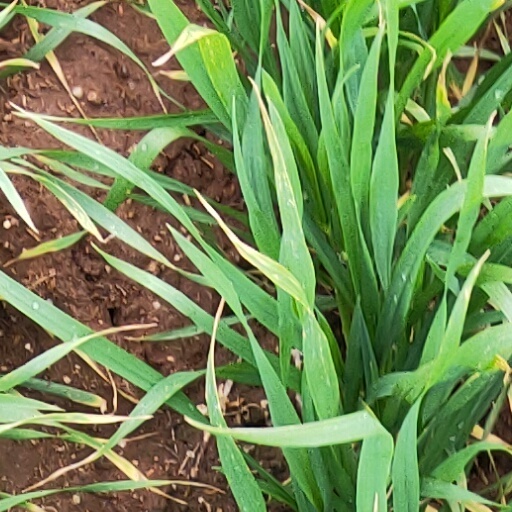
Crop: wheat